Stephen Kalinich

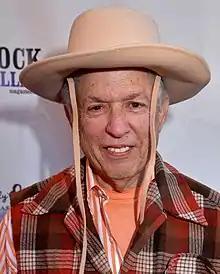
Kalinich in 2019

Stephen John Kalinich (born 1942) is an American poet mostly known for his songwriting collaborations with Brian and Dennis Wilson of the Beach Boys. In 1969, he recorded his only album, "A World of Peace Must Come", with production by Brian Wilson. It was unreleased until 2008.